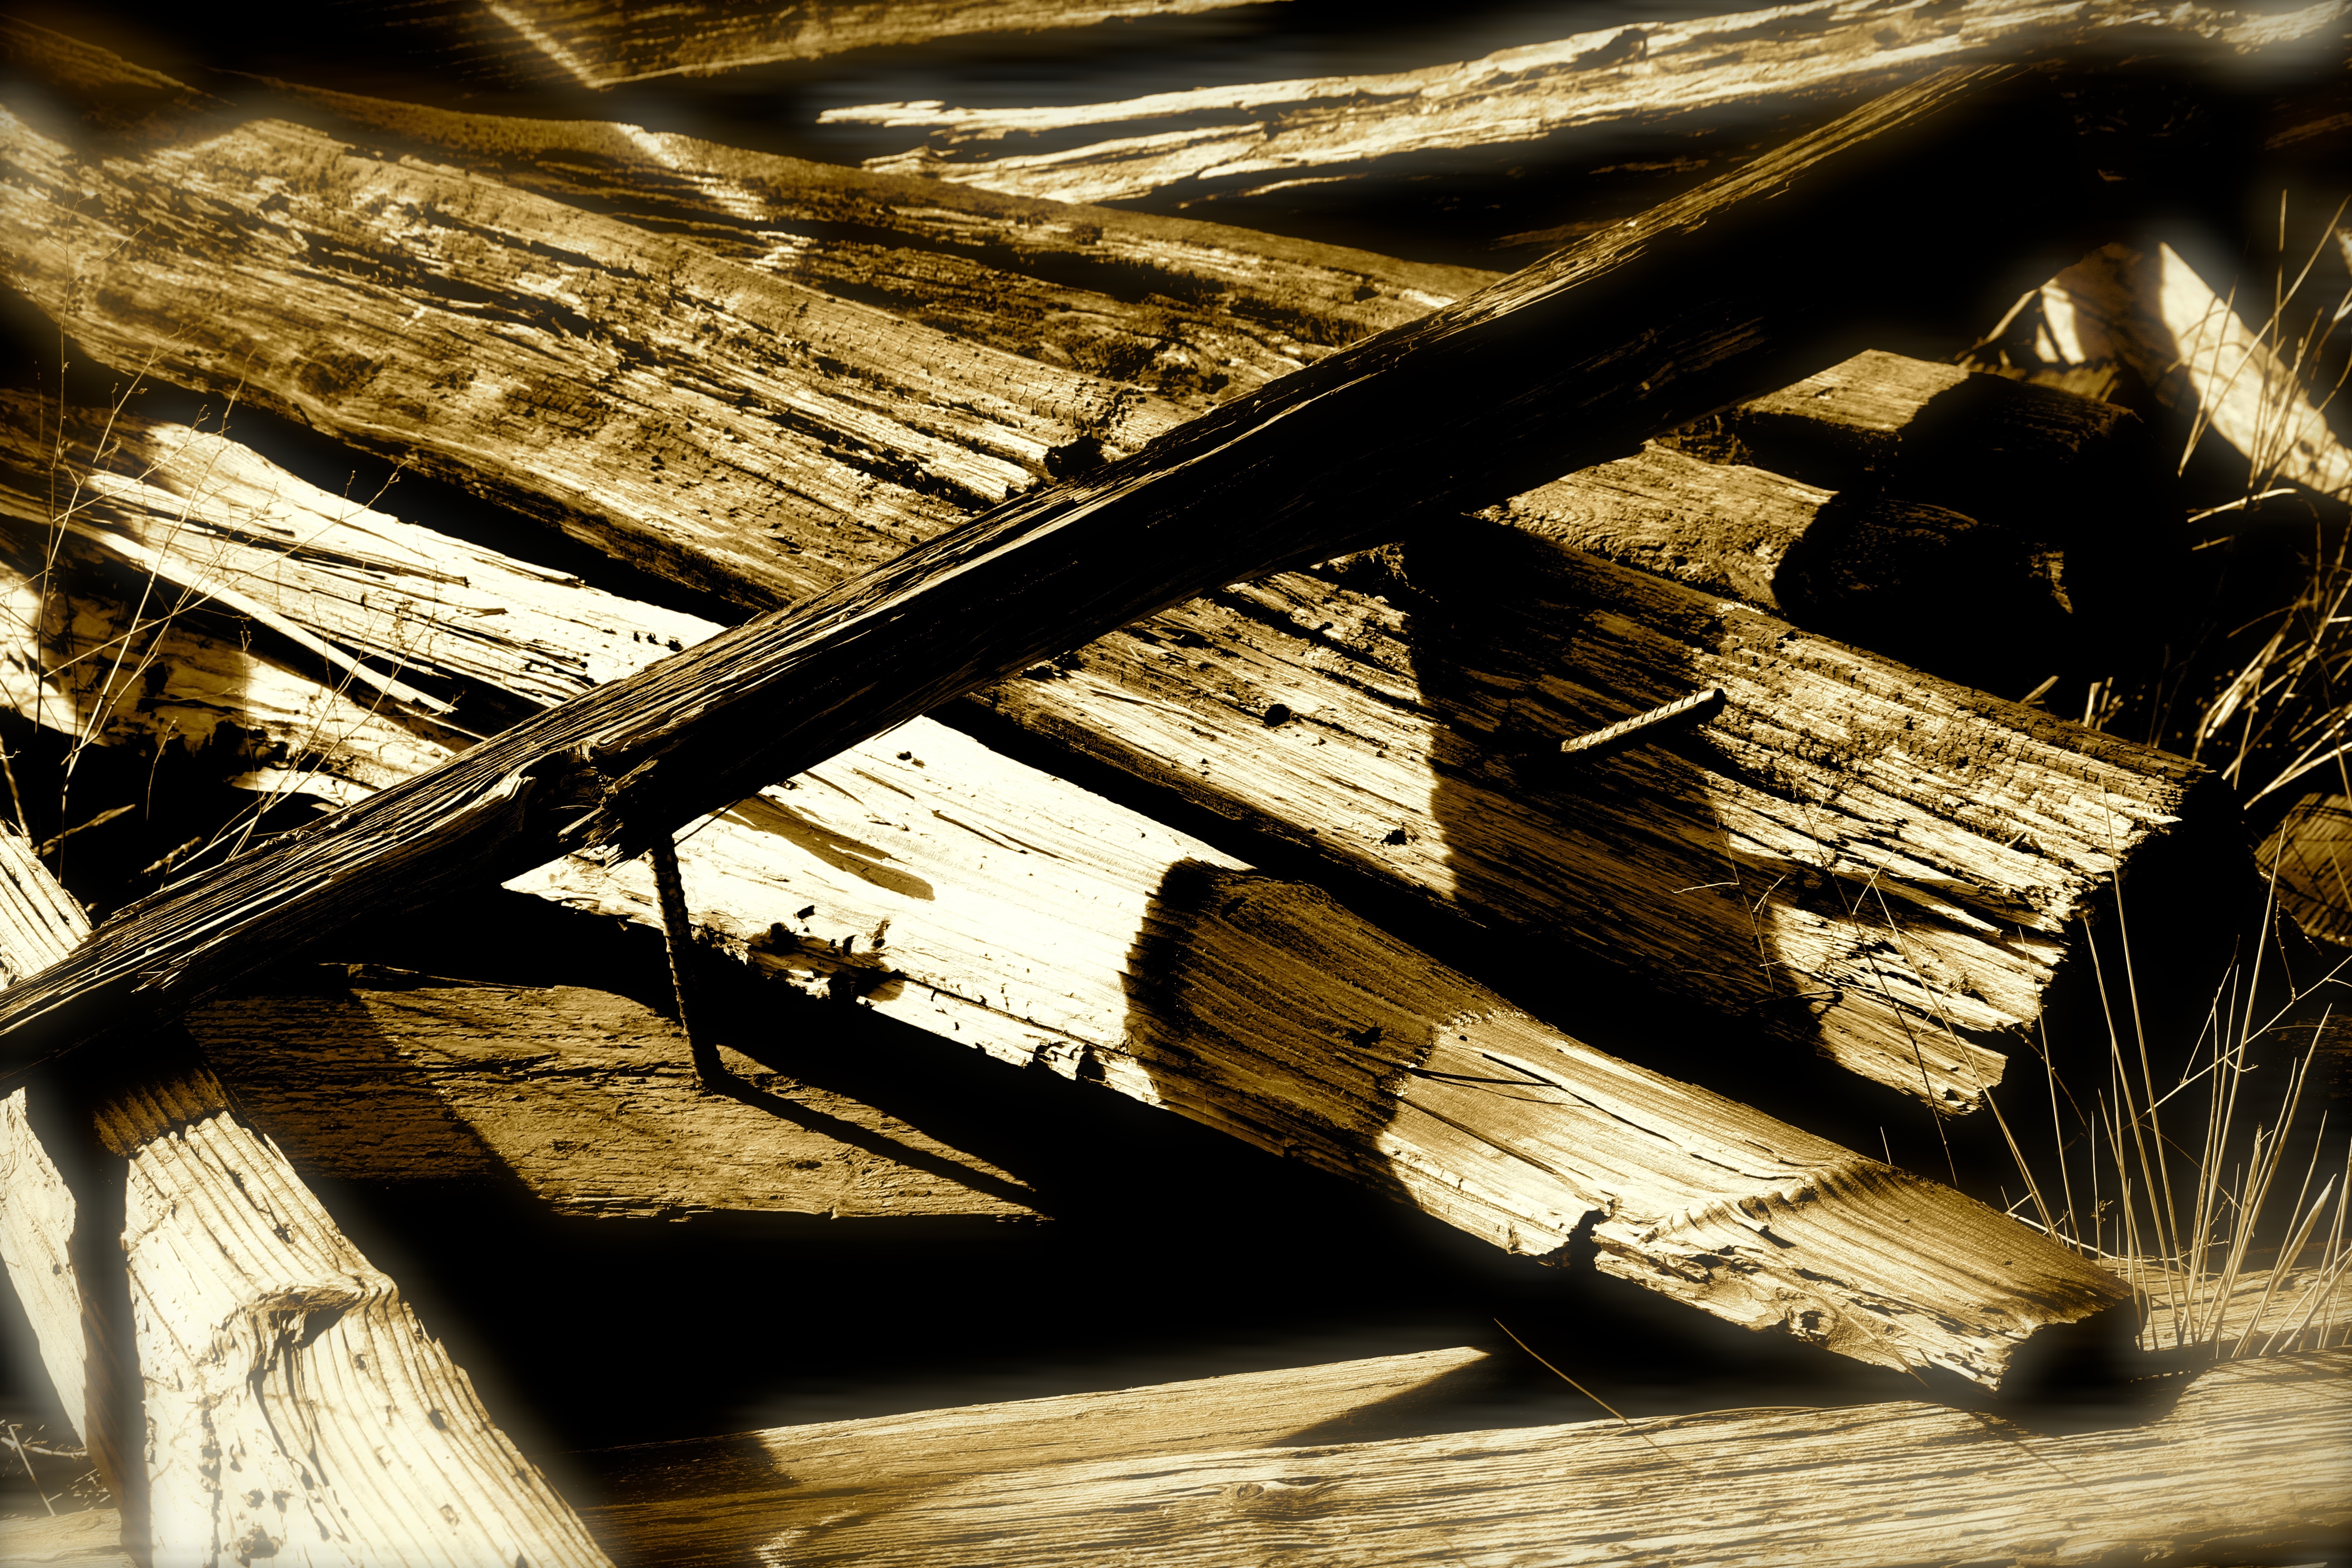
wood, texture, rural, monochrome, lumber, material, close up, art, shape, traditional, macro photography, wood planks